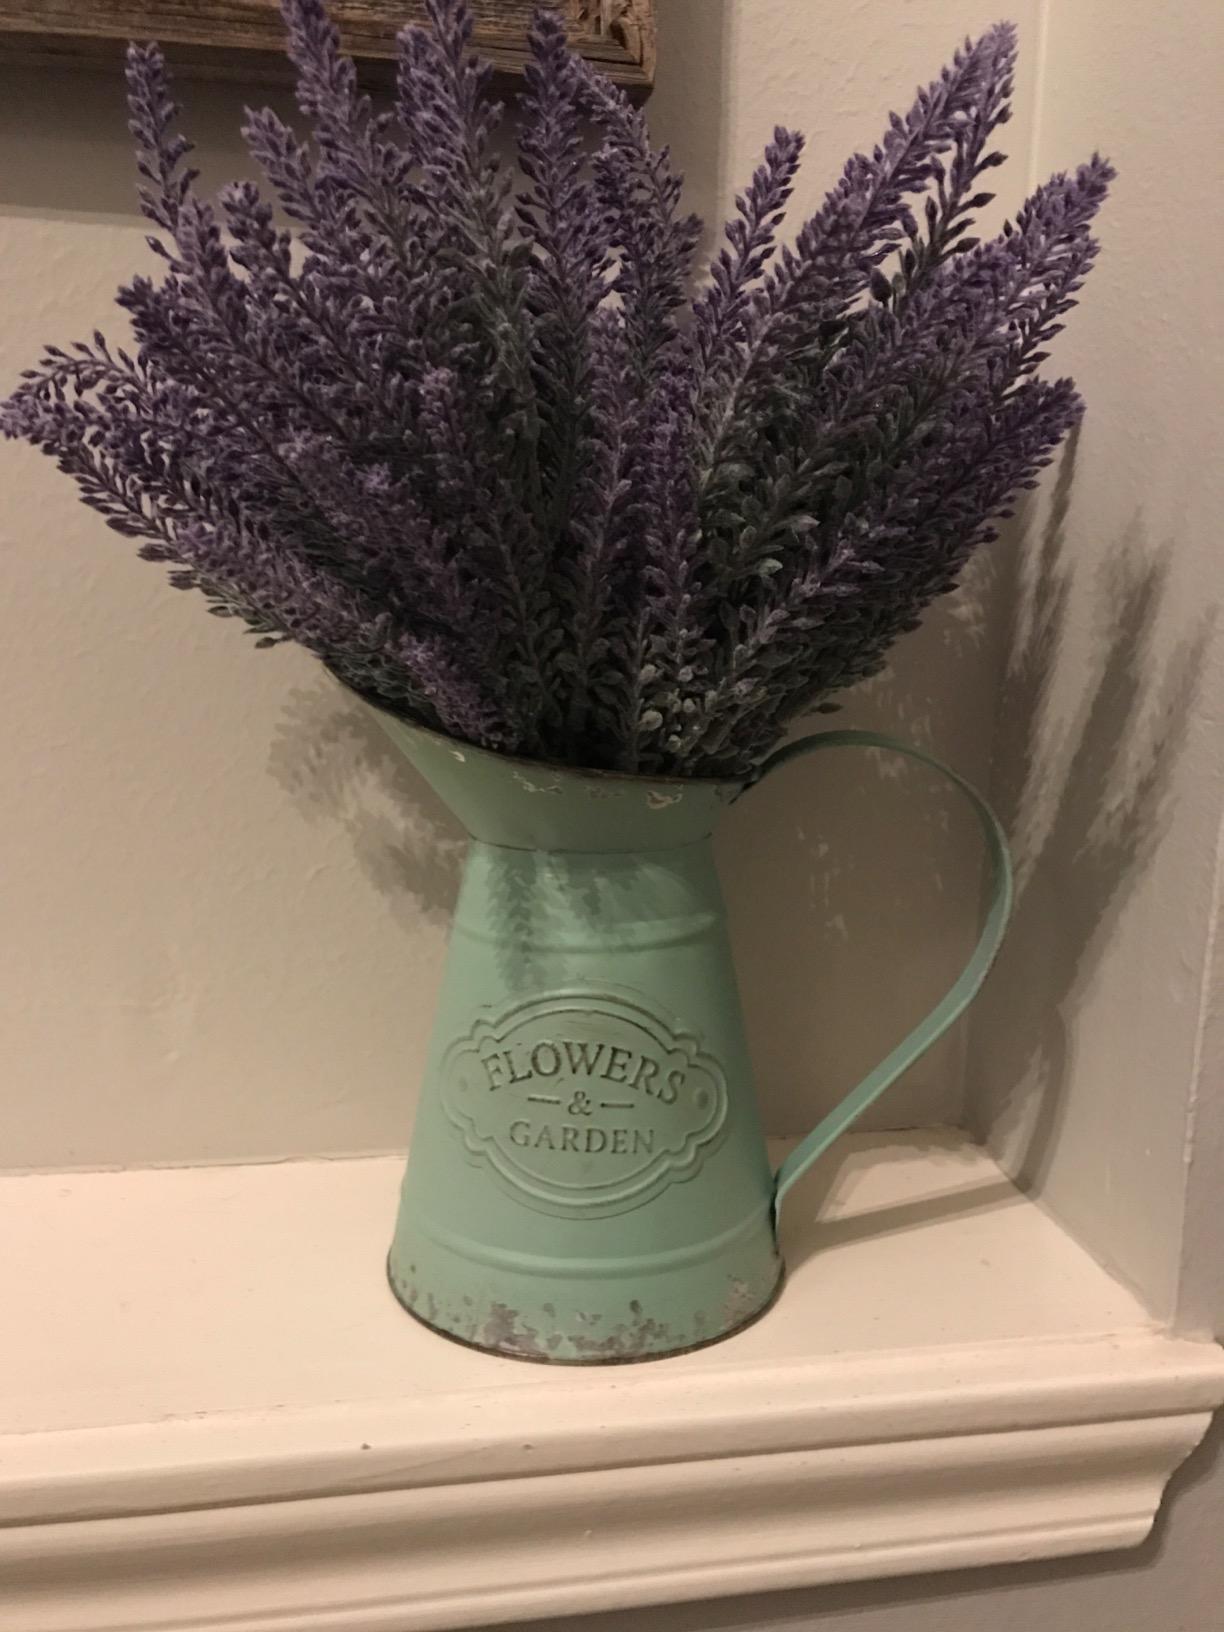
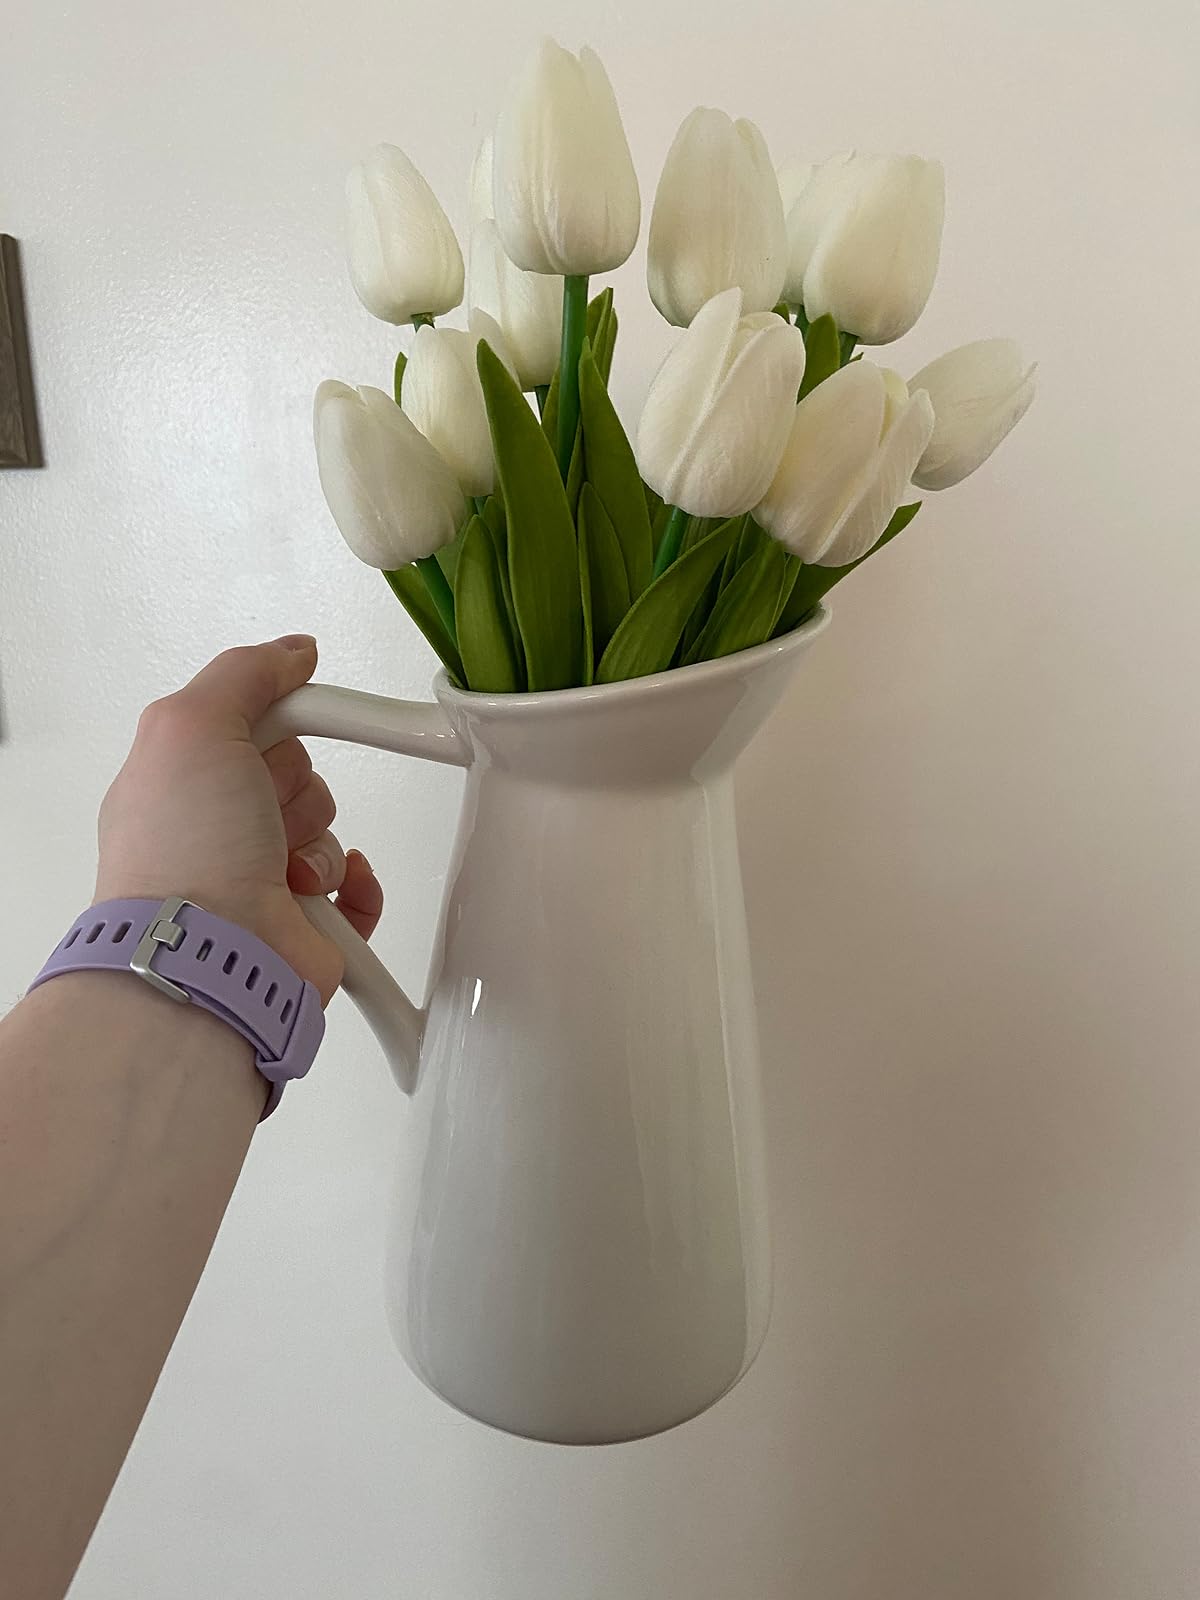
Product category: vase
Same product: no